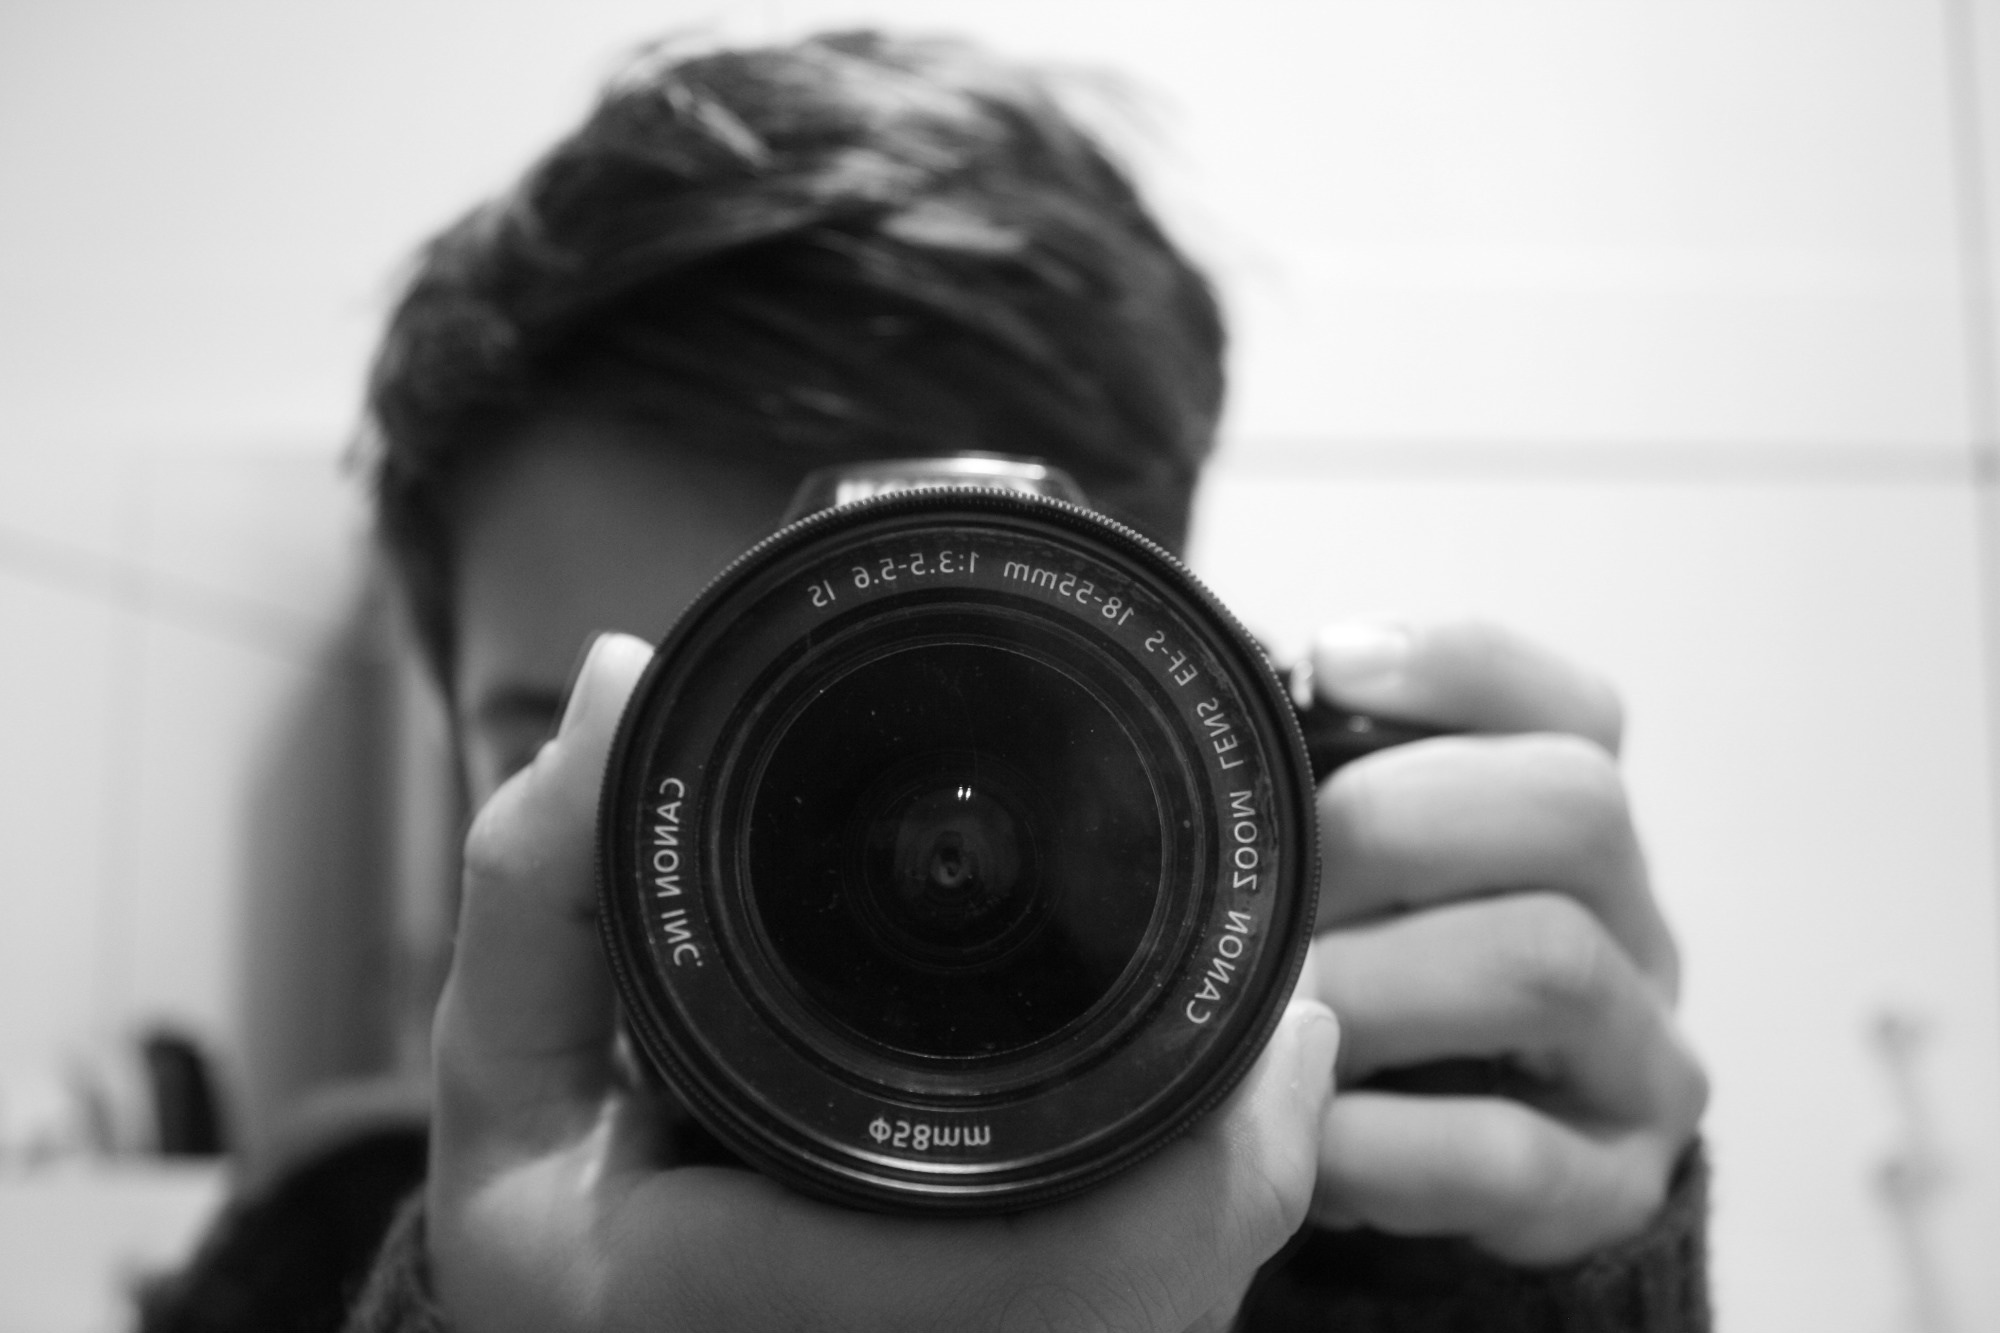
black and white, white, camera, photography, portrait, black, monochrome, close up, reflex camera, digital camera, eye, photograph, camera lens, monochrome photography, digital slr, single lens reflex camera, cameras optics, mirrorless interchangeable lens camera